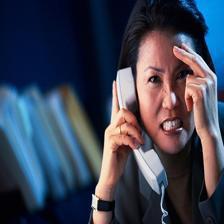
Image emotion (VAD): valence: -0.6, arousal: 0.4, dominance: 0.0
Candidate emotion words:
sarcastic — valence: -0.206, arousal: 0.562, dominance: -0.404
determined — valence: 0.52, arousal: 0.056, dominance: 0.346
happy — valence: 1.0, arousal: 0.47, dominance: 0.544
cynical — valence: -0.688, arousal: 0.52, dominance: -0.052
Best matching emotion: cynical